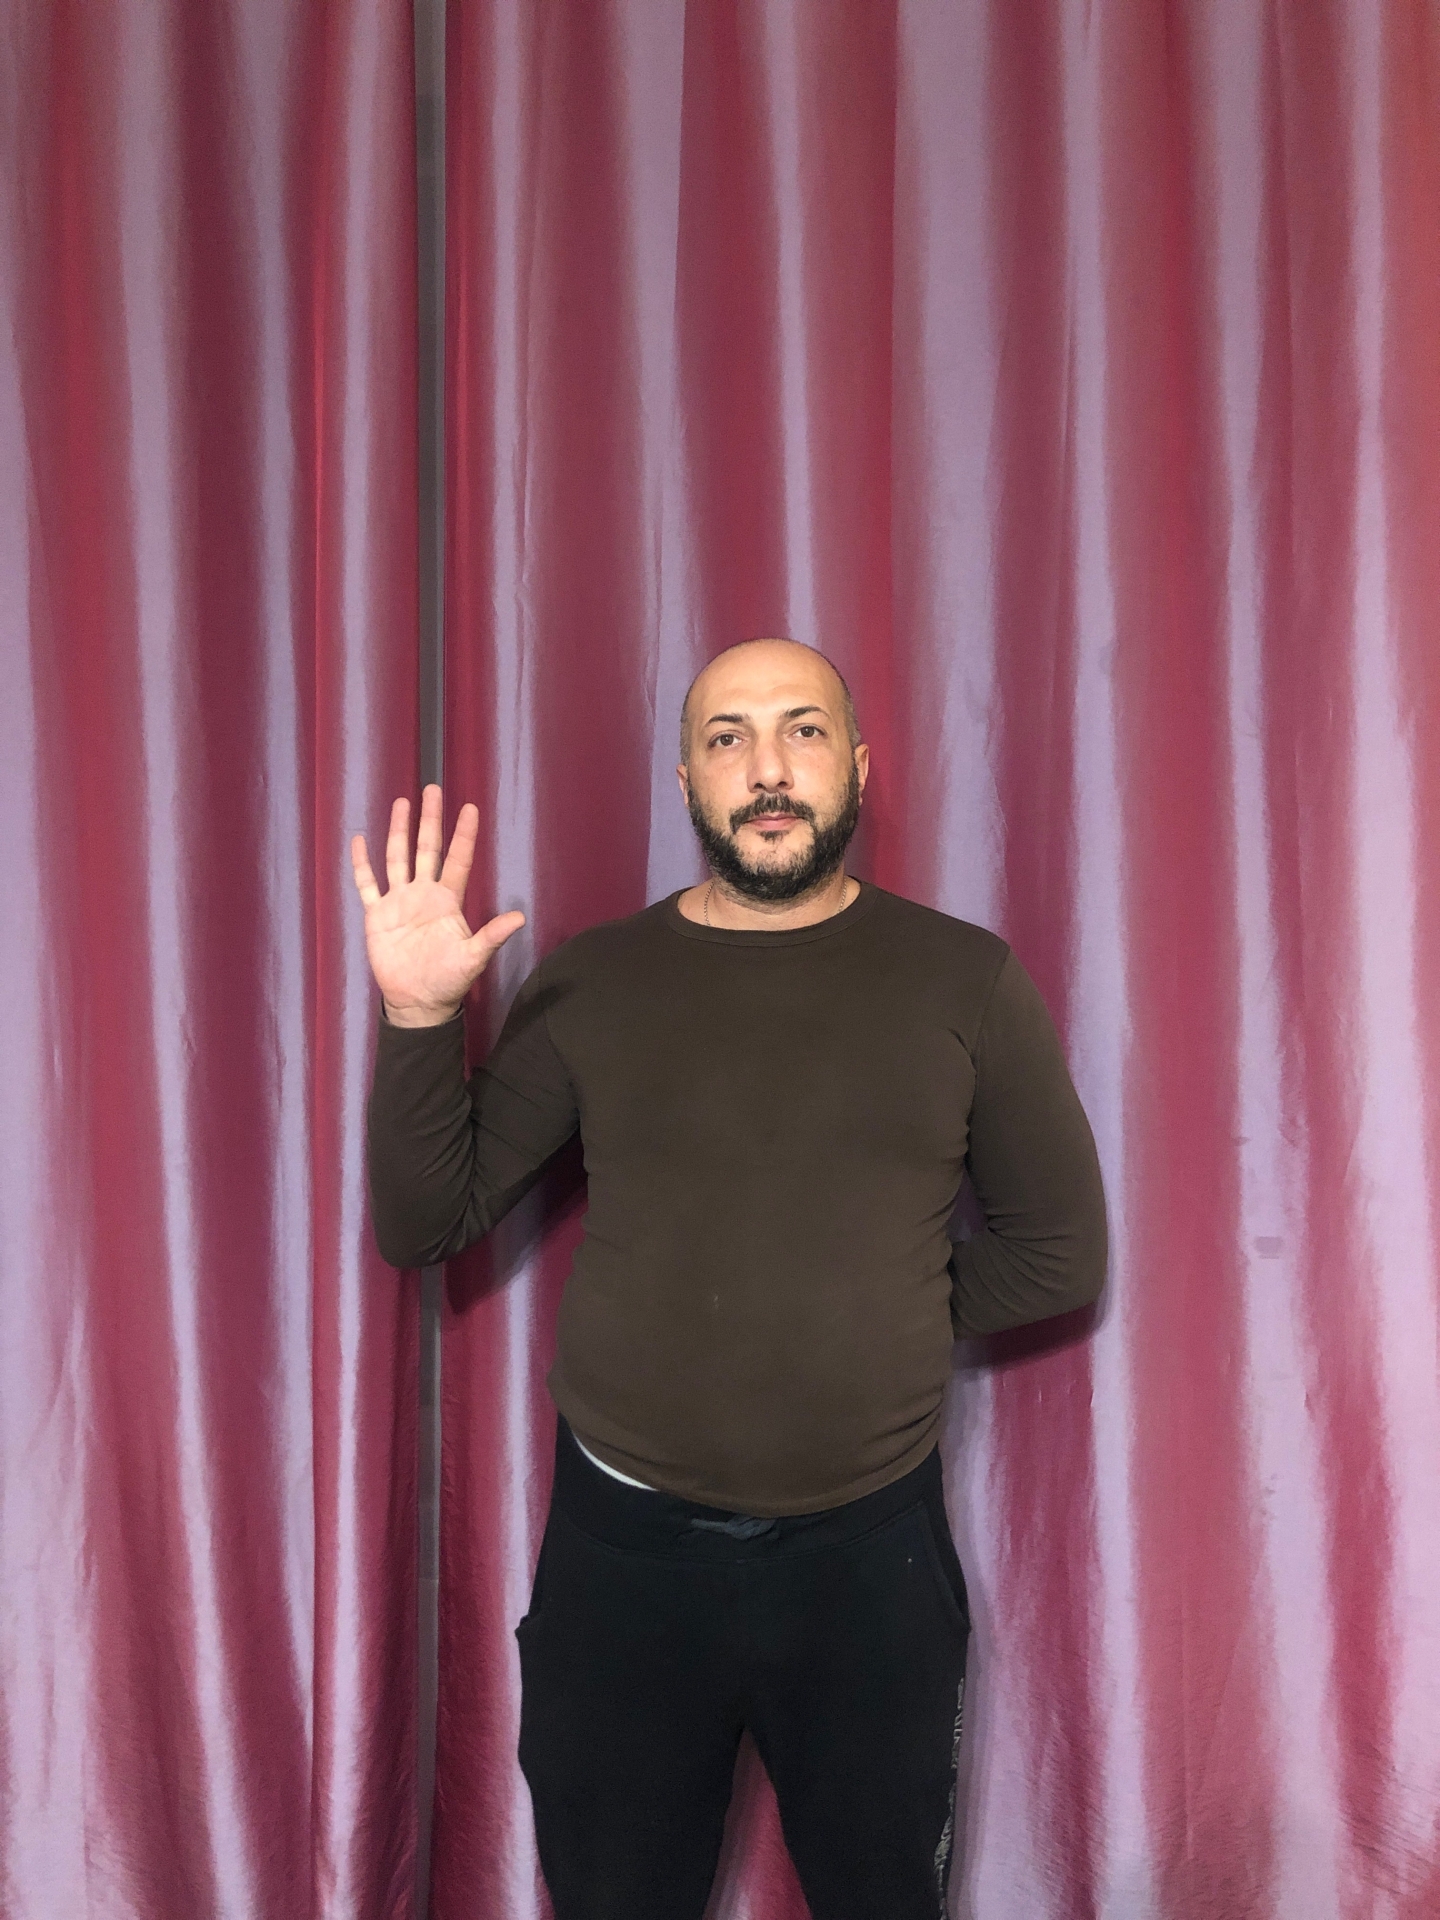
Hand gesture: palm